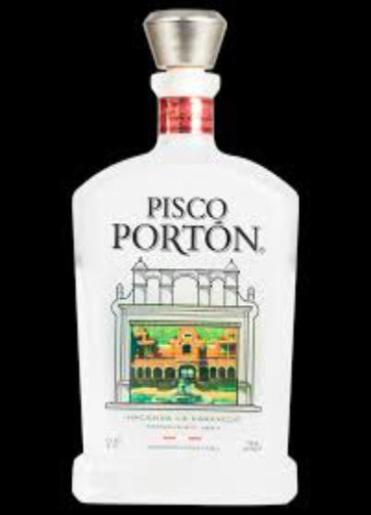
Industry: Food